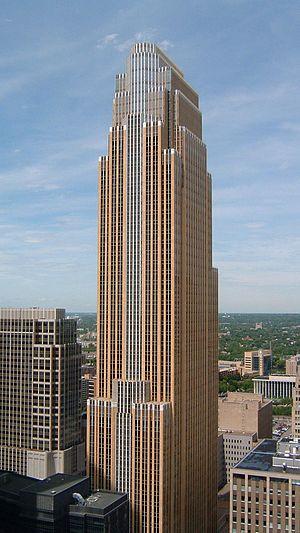
Le Wells Fargo Center est un gratte-ciel de bureaux situé à Minneapolis.
La ville de Minneapolis est le siège du comté de Hennepin dans l'État du Minnesota, aux États-Unis.
Depuis la construction du Minneapolis City Hall en 1906, 28 immeubles d'au moins 100 mètres de hauteur ont été construits à Minneapolis dans le Minnesota